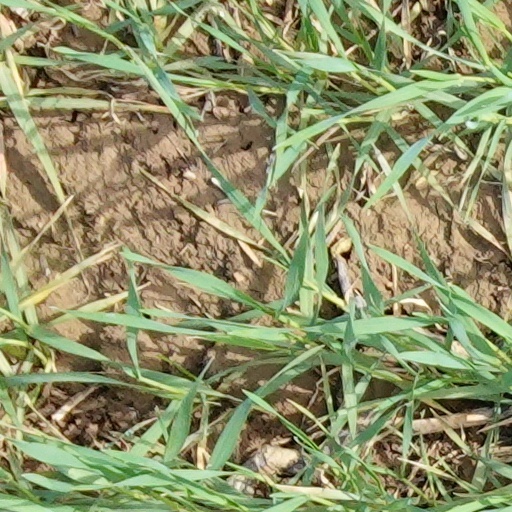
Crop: wheat